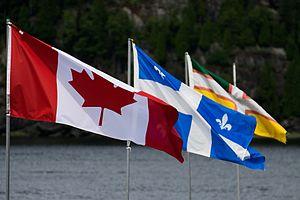
Le drapeau du Canada, le drapeau du Québec et le Drapeau du Saguenay–Lac-Saint-Jean vu à Chicoutimi le long de la rivière Saguenay, Québec, Canada.
Le drapeau du Saguenay–Lac-Saint-Jean est le drapeau de la région administrative du Saguenay–Lac-Saint-Jean.